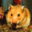
Label: hamster